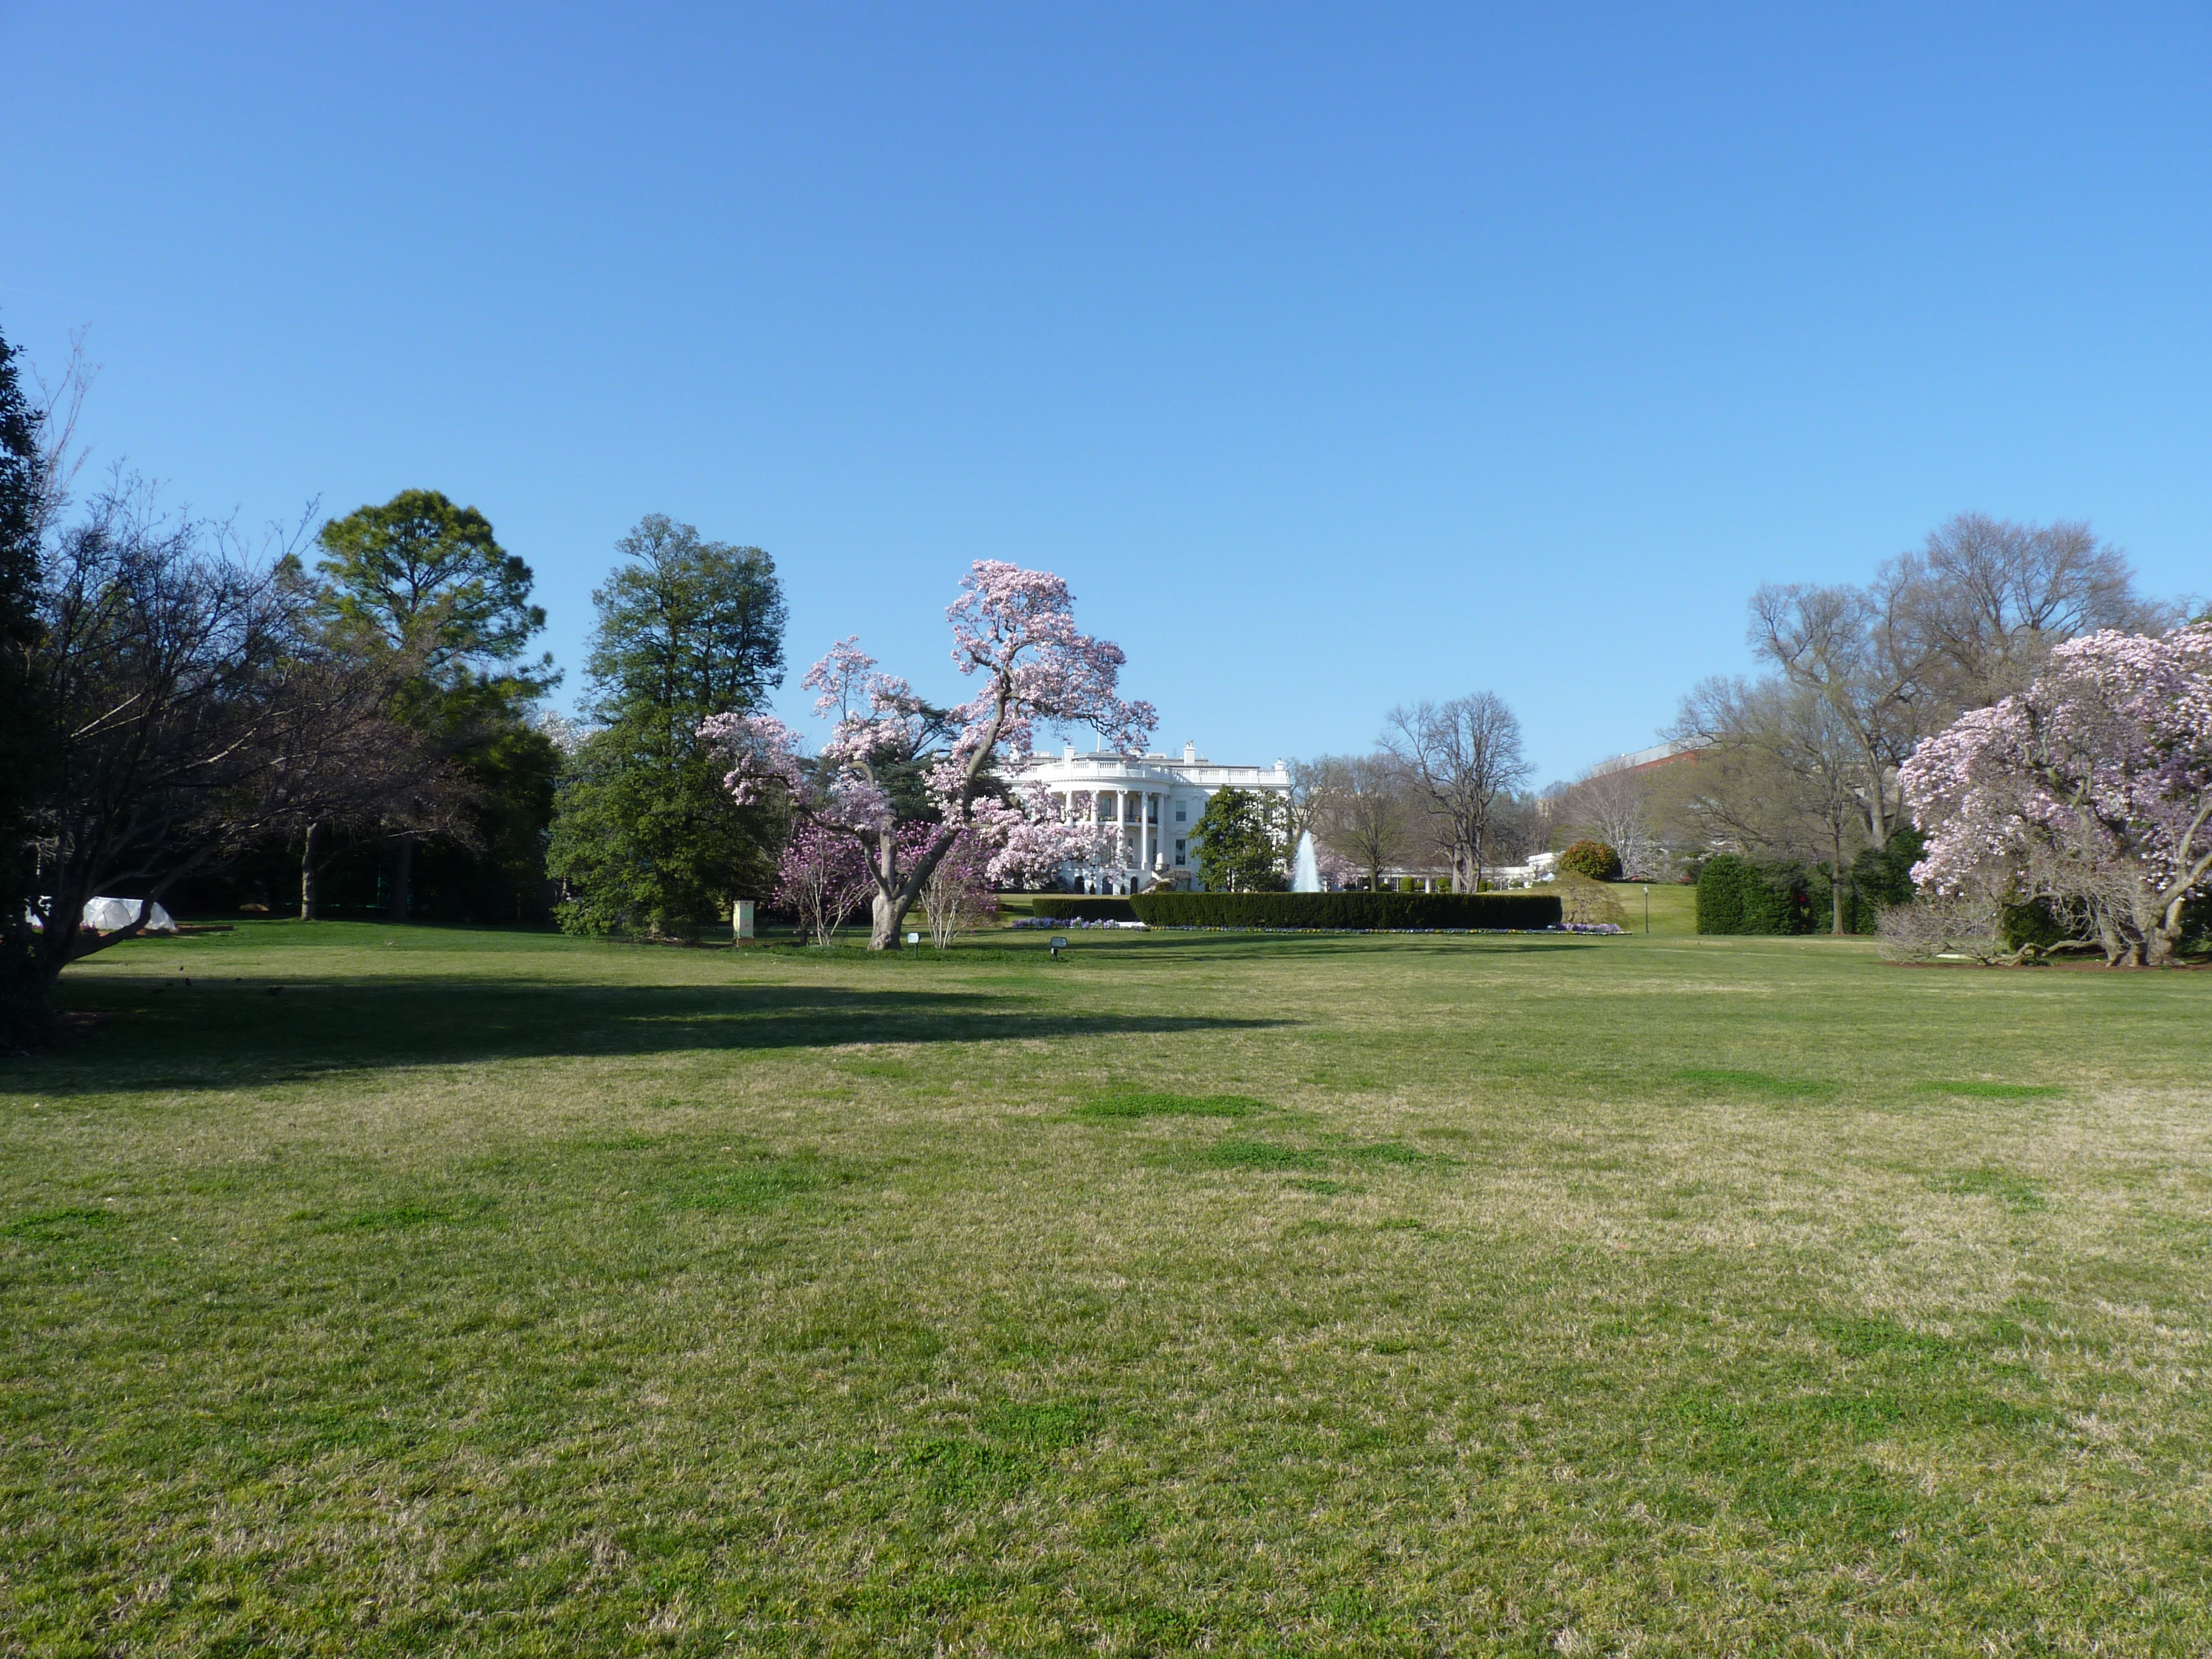
tree, grass, structure, plant, lawn, meadow, flower, building, park, usa, landmark, garden, washington, president, golf course, white house, united states, capital, politics, government, estate, yard, washington dc, sport venue